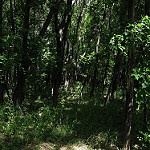
Label: forest